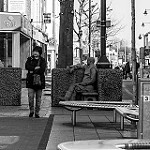
Label: B & W